Death and state funeral of Ruth Bader Ginsburg

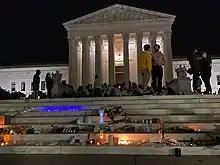
A candlelit makeshift memorial to Ginsburg on the day she died

Hundreds of people began gathering in front of the Supreme Court in Washington, D.C., within hours of the news of Ginsburg's death. The Mourners' Kaddish was recited by mourners, along with songs such as "Amazing Grace" and "America the Beautiful". Other gatherings were held in cities across the United States. Online memorials were created on social media platforms. By the following morning, a makeshift memorial had been created on the steps of the court.